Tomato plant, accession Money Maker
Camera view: bottom (45 deg); turntable rotation: 0 degrees
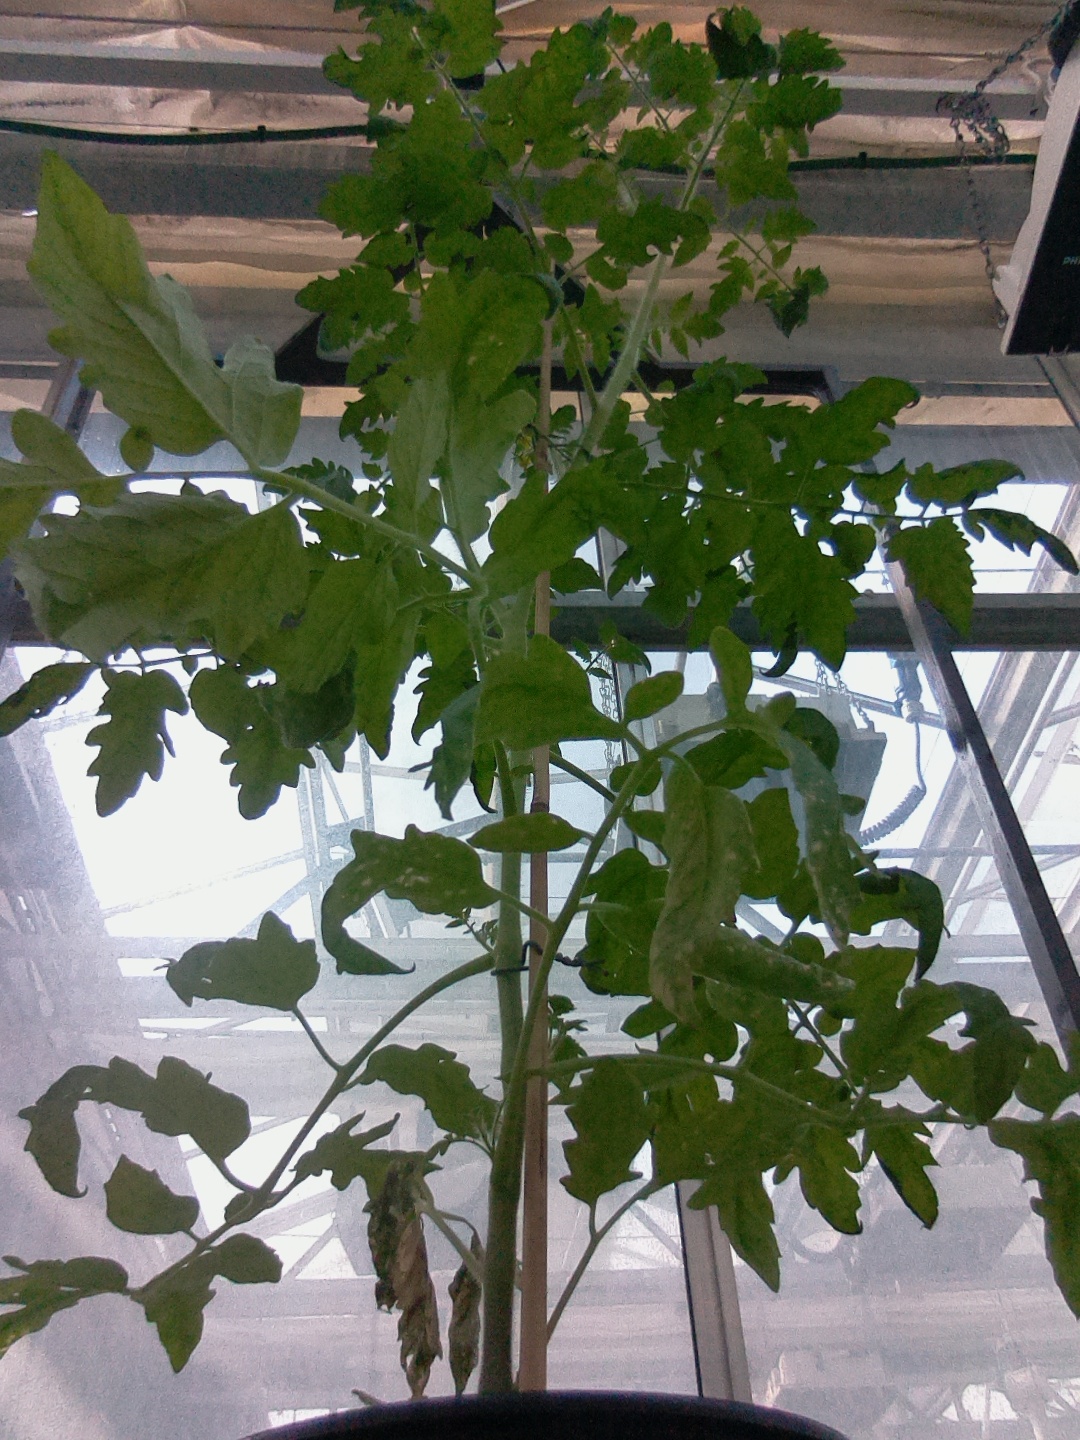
BBCH growth stage 70: Fruits at the main stem or branches visibles